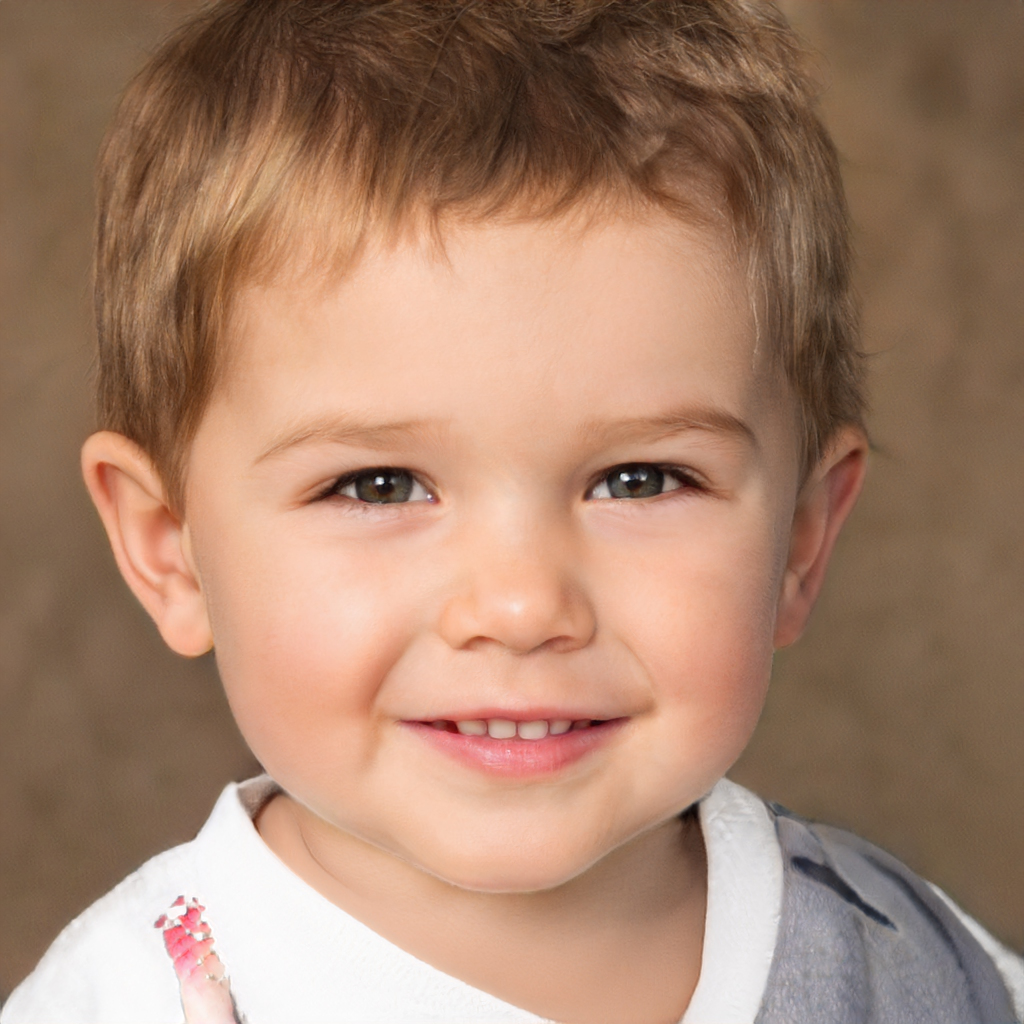
Gender: Male